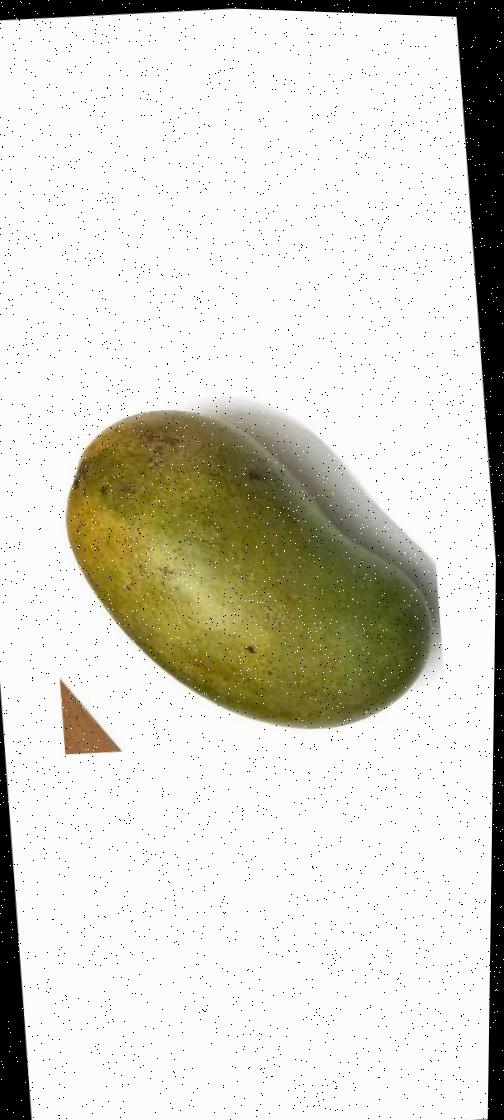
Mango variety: Rupali